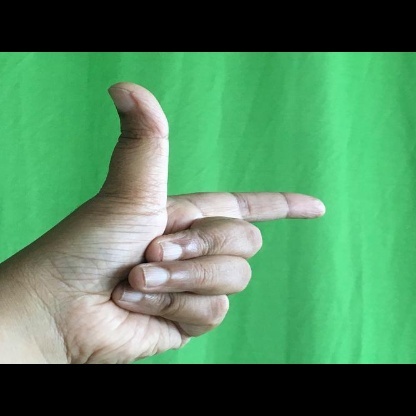
Mudra: Chandrakala